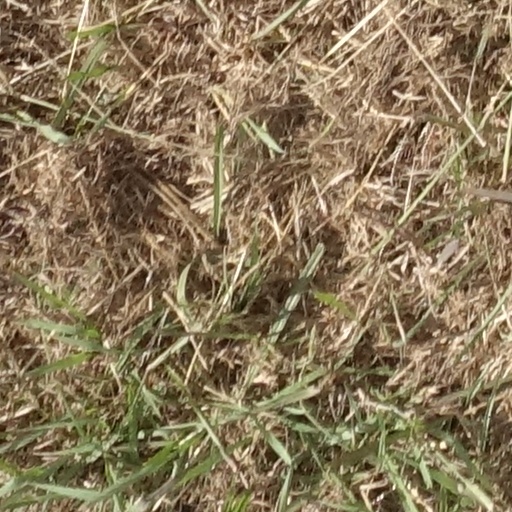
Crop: sorghum